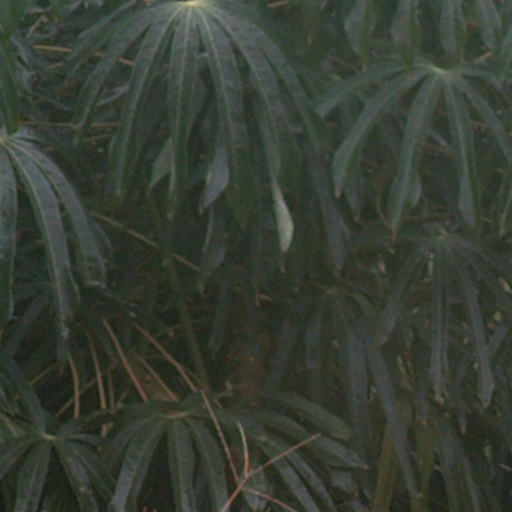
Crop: cassava